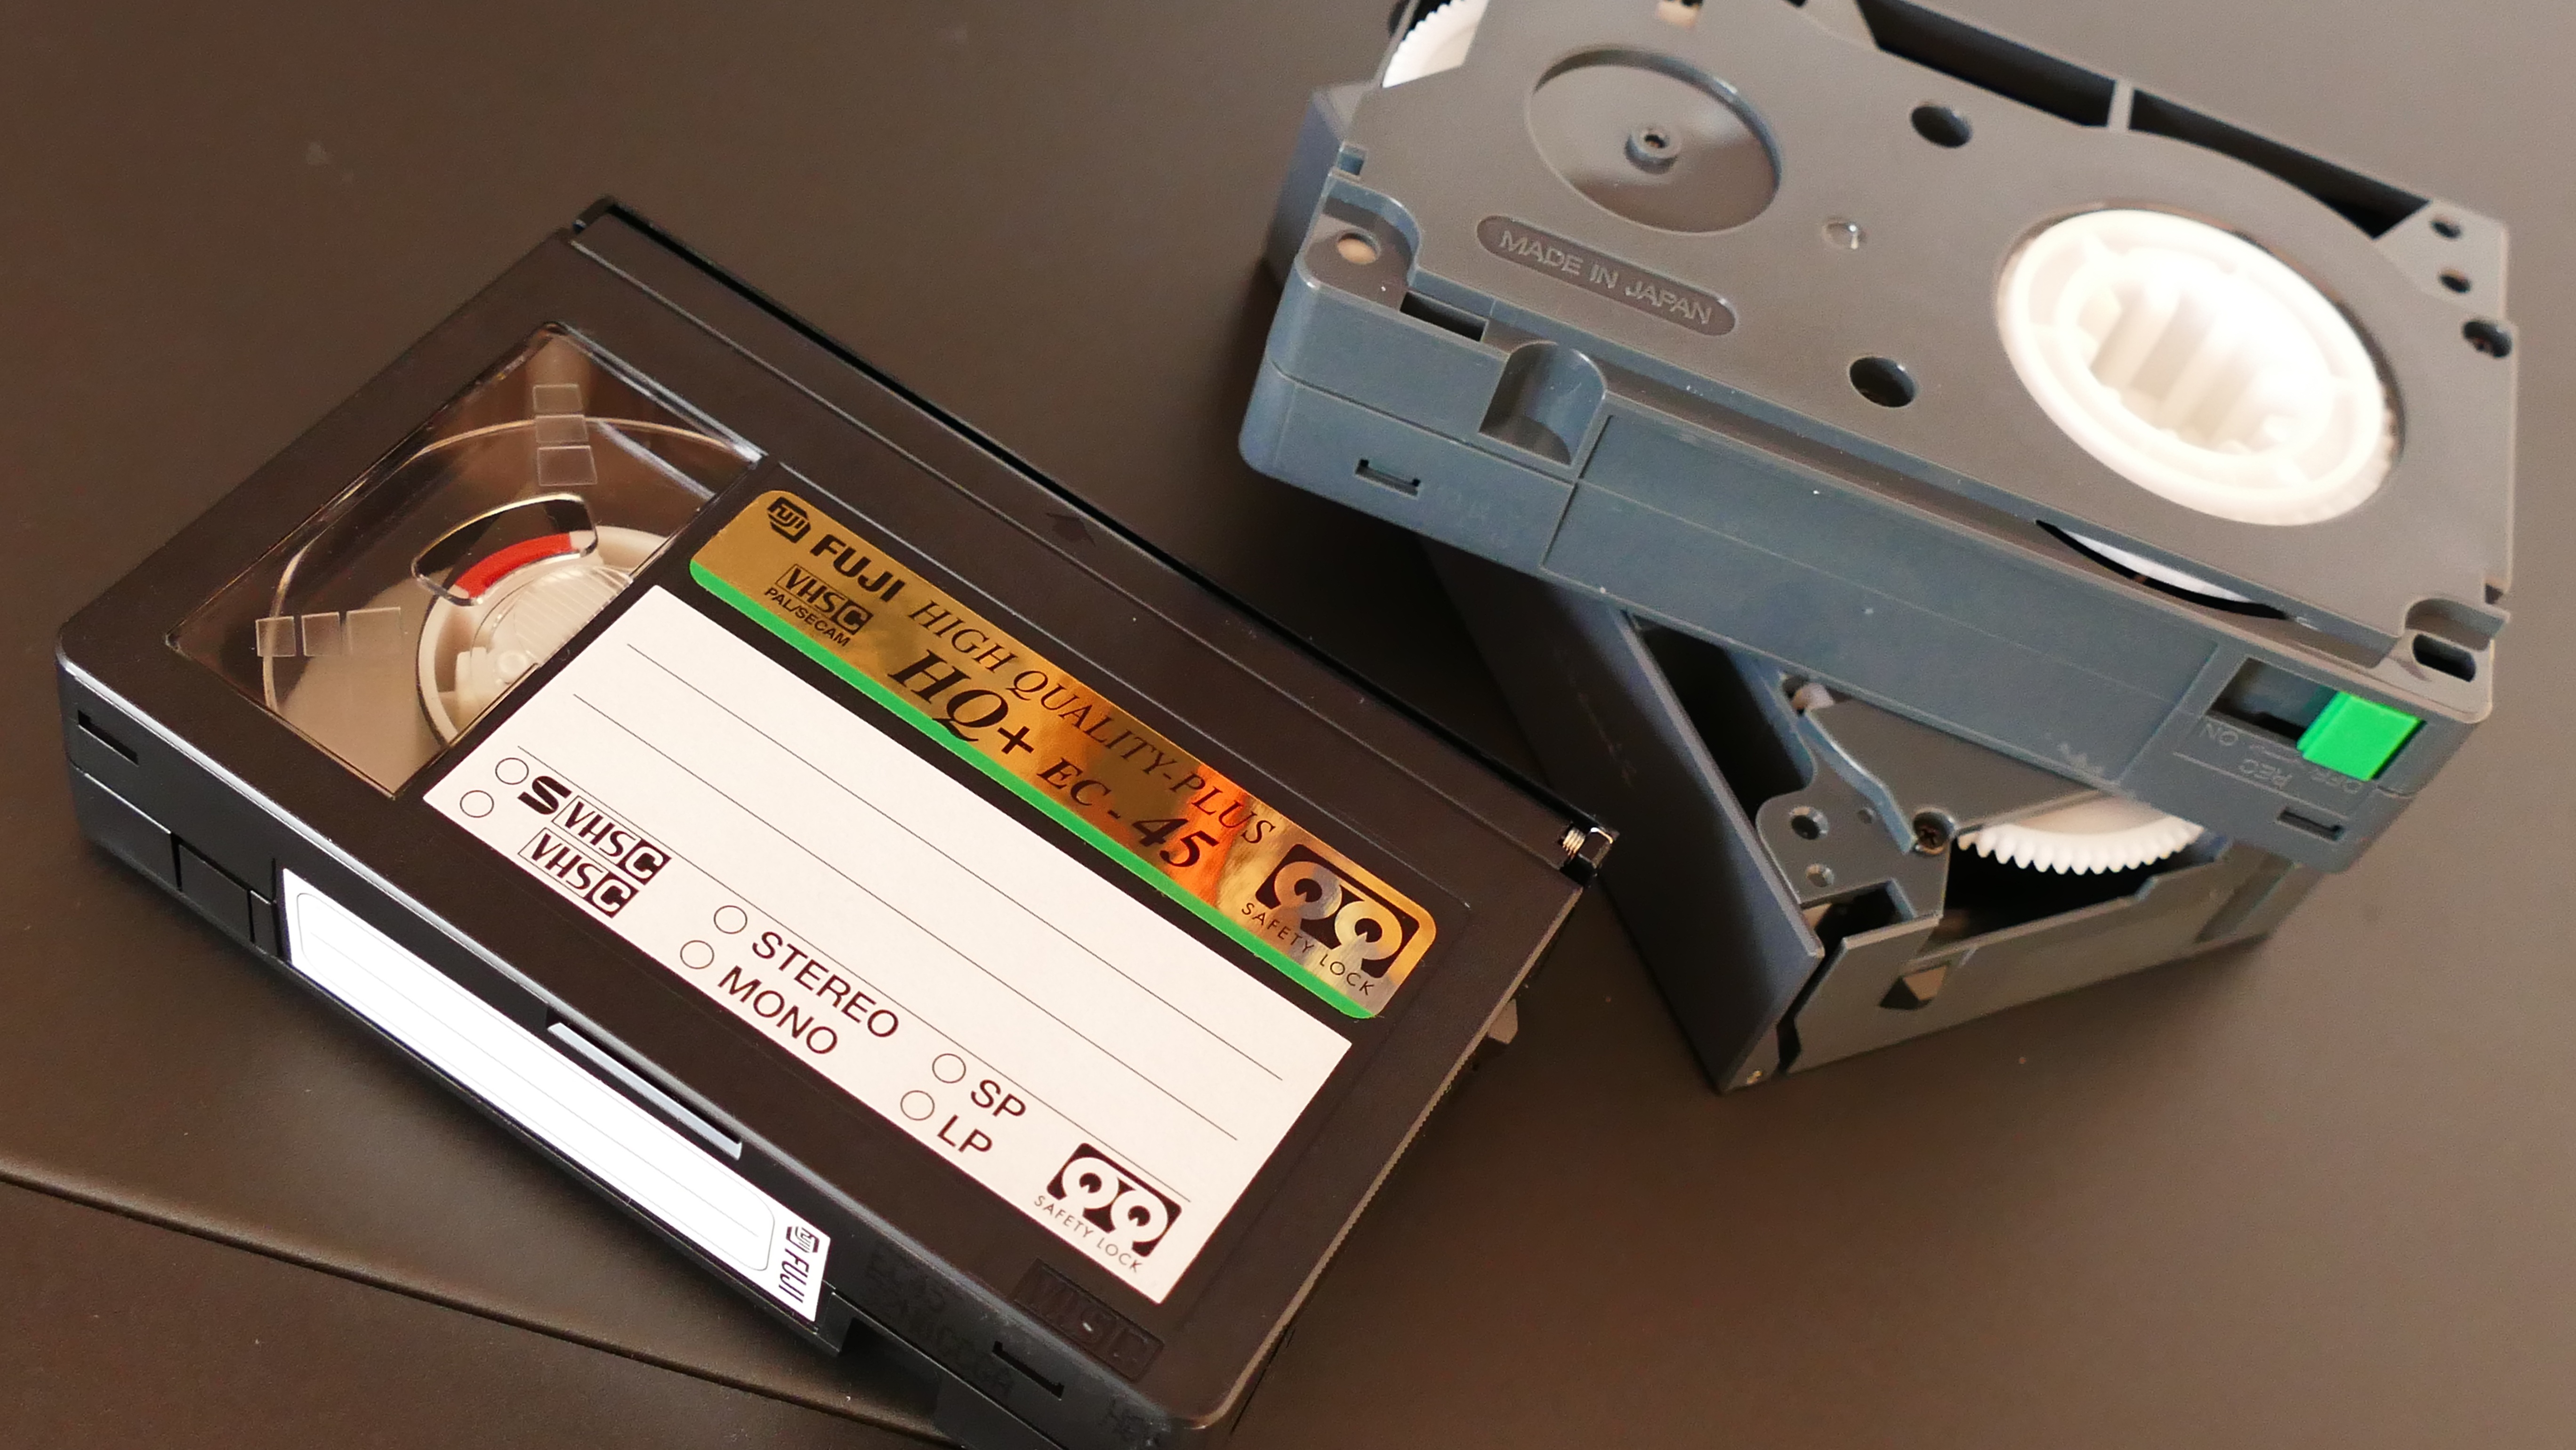
record, music, group, technology, camera, vintage, retro, plastic, old, film, gadget, memory, black, laser, product, video, electronics, audio, recorder, digital, media, sound, cassette, mini, system, style, tape, compact, movie, entertainment, obsolete, outdated, compact cassette, cassette tape, data storage device